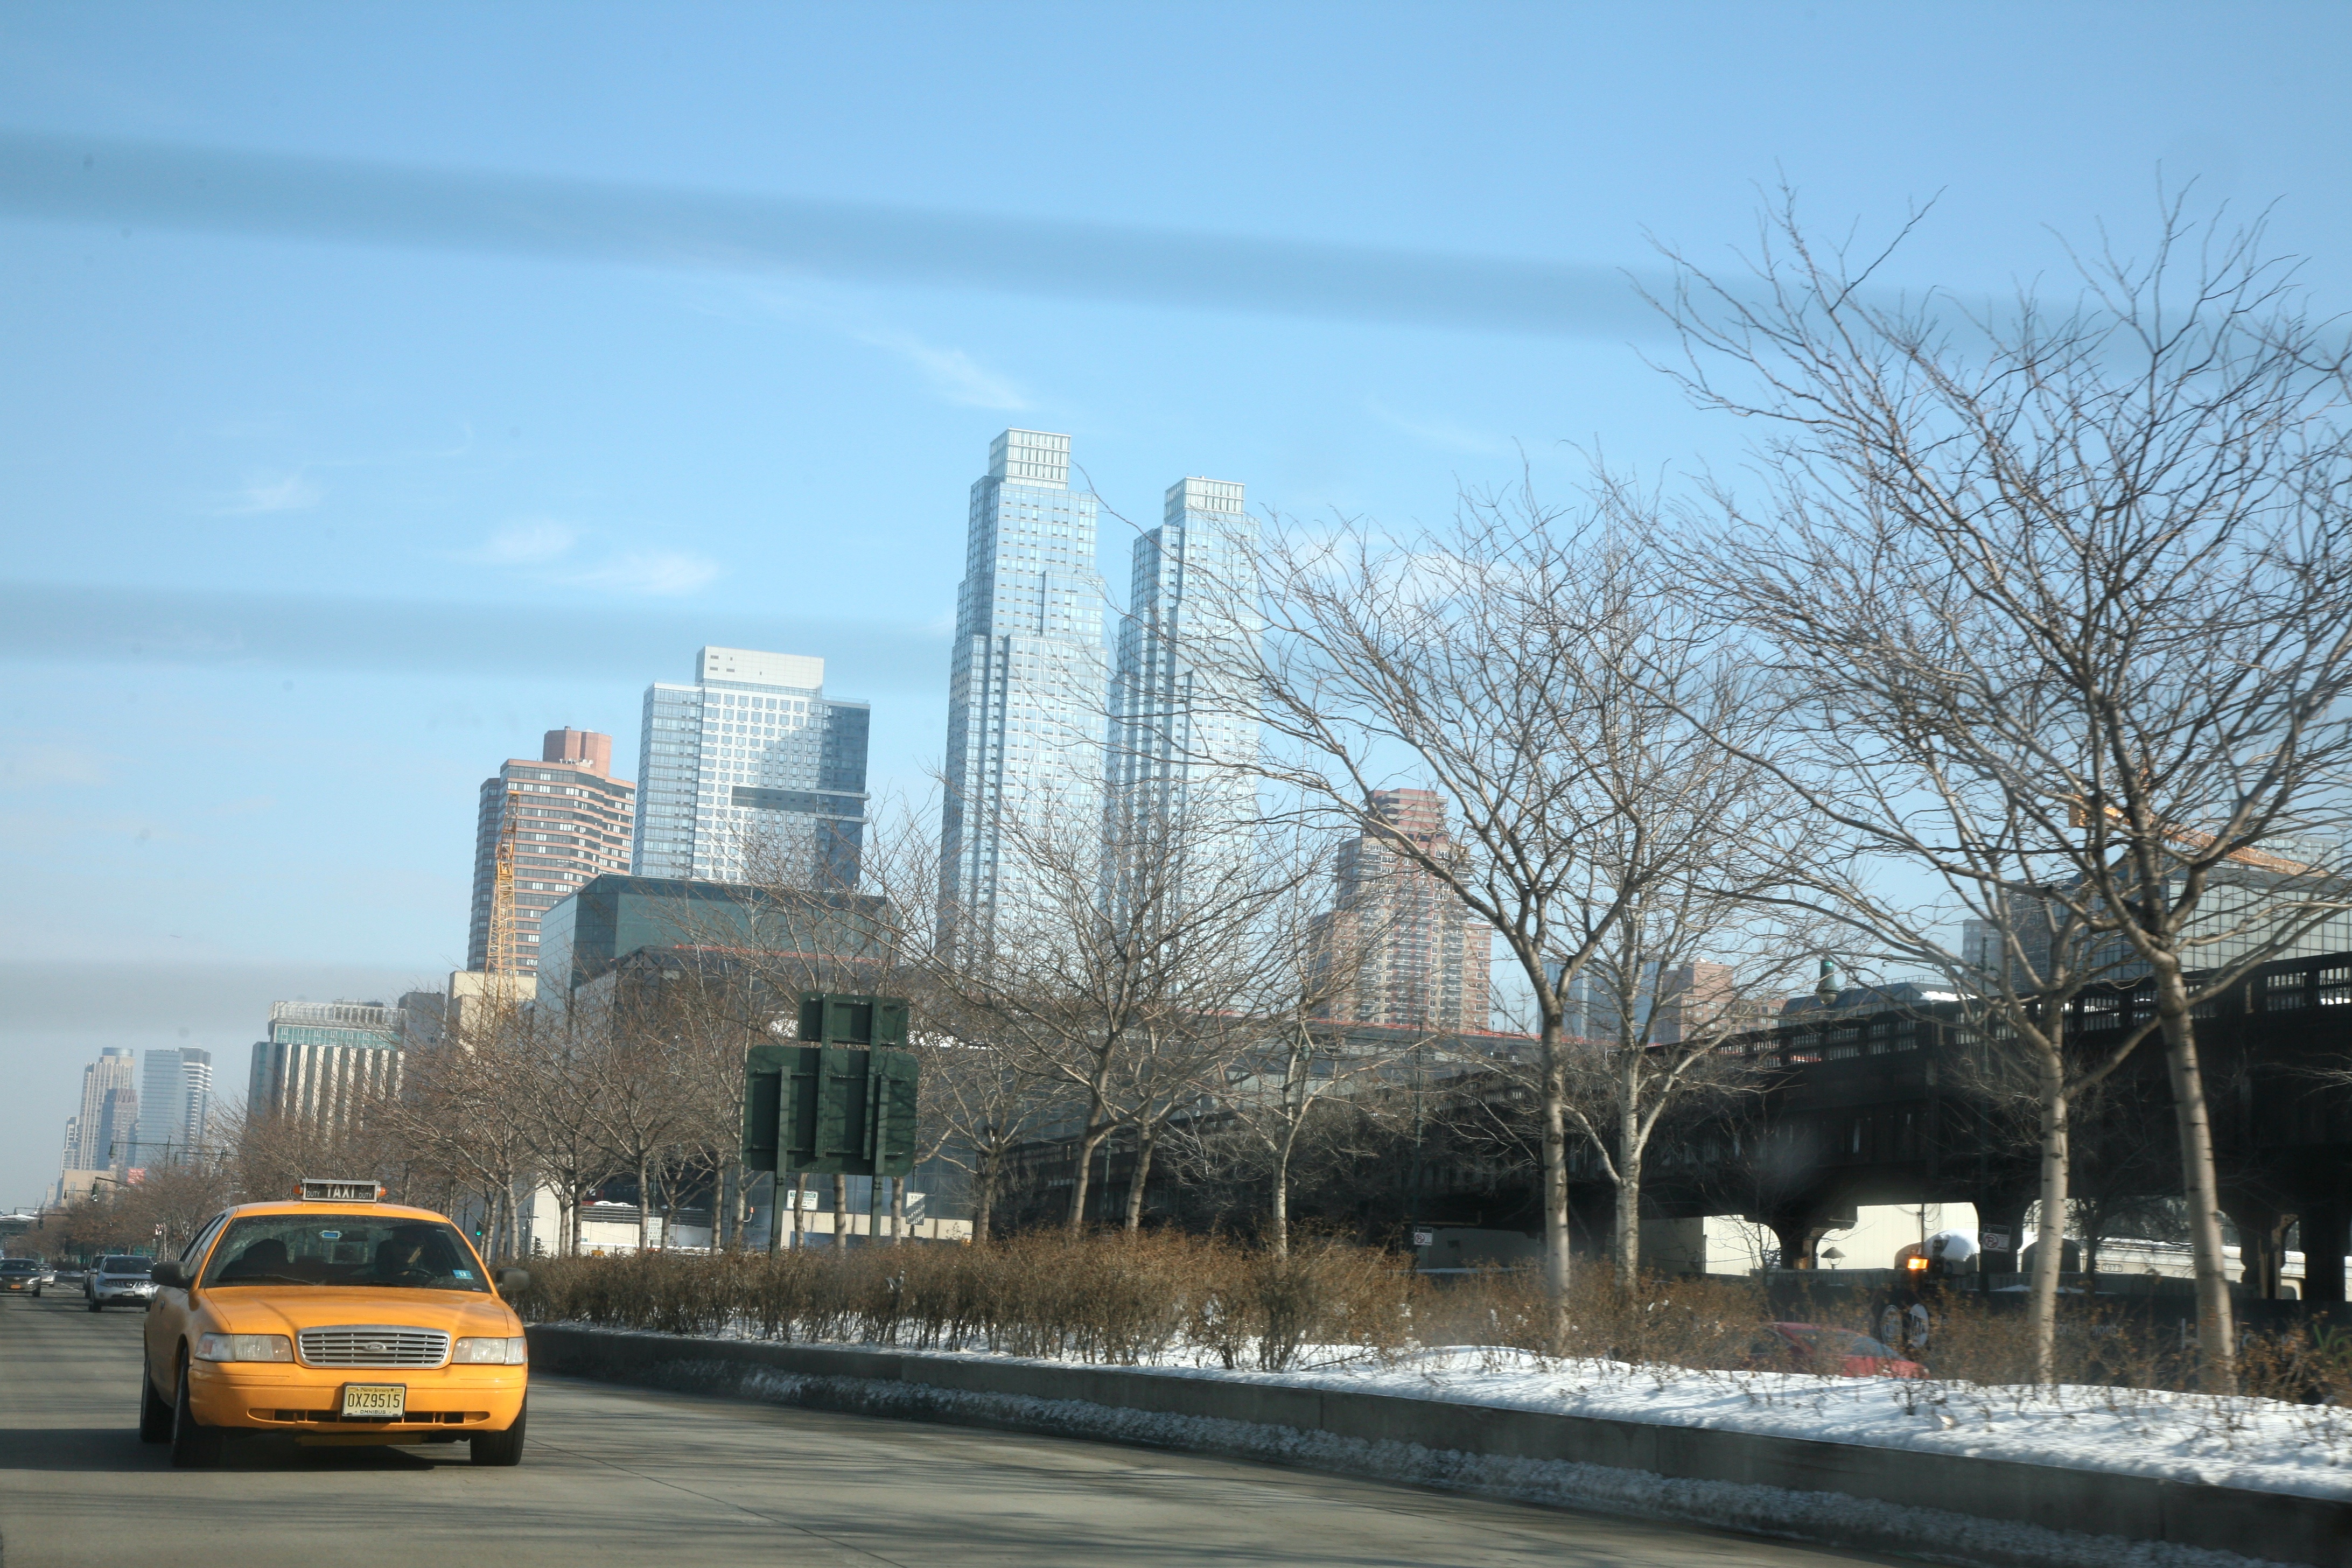
snow, architecture, road, skyline, city, skyscraper, cityscape, downtown, tower block, urban area, residential area, human settlement, metropolitan area